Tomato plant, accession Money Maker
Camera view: tilt-top (135 deg); turntable rotation: 240 degrees
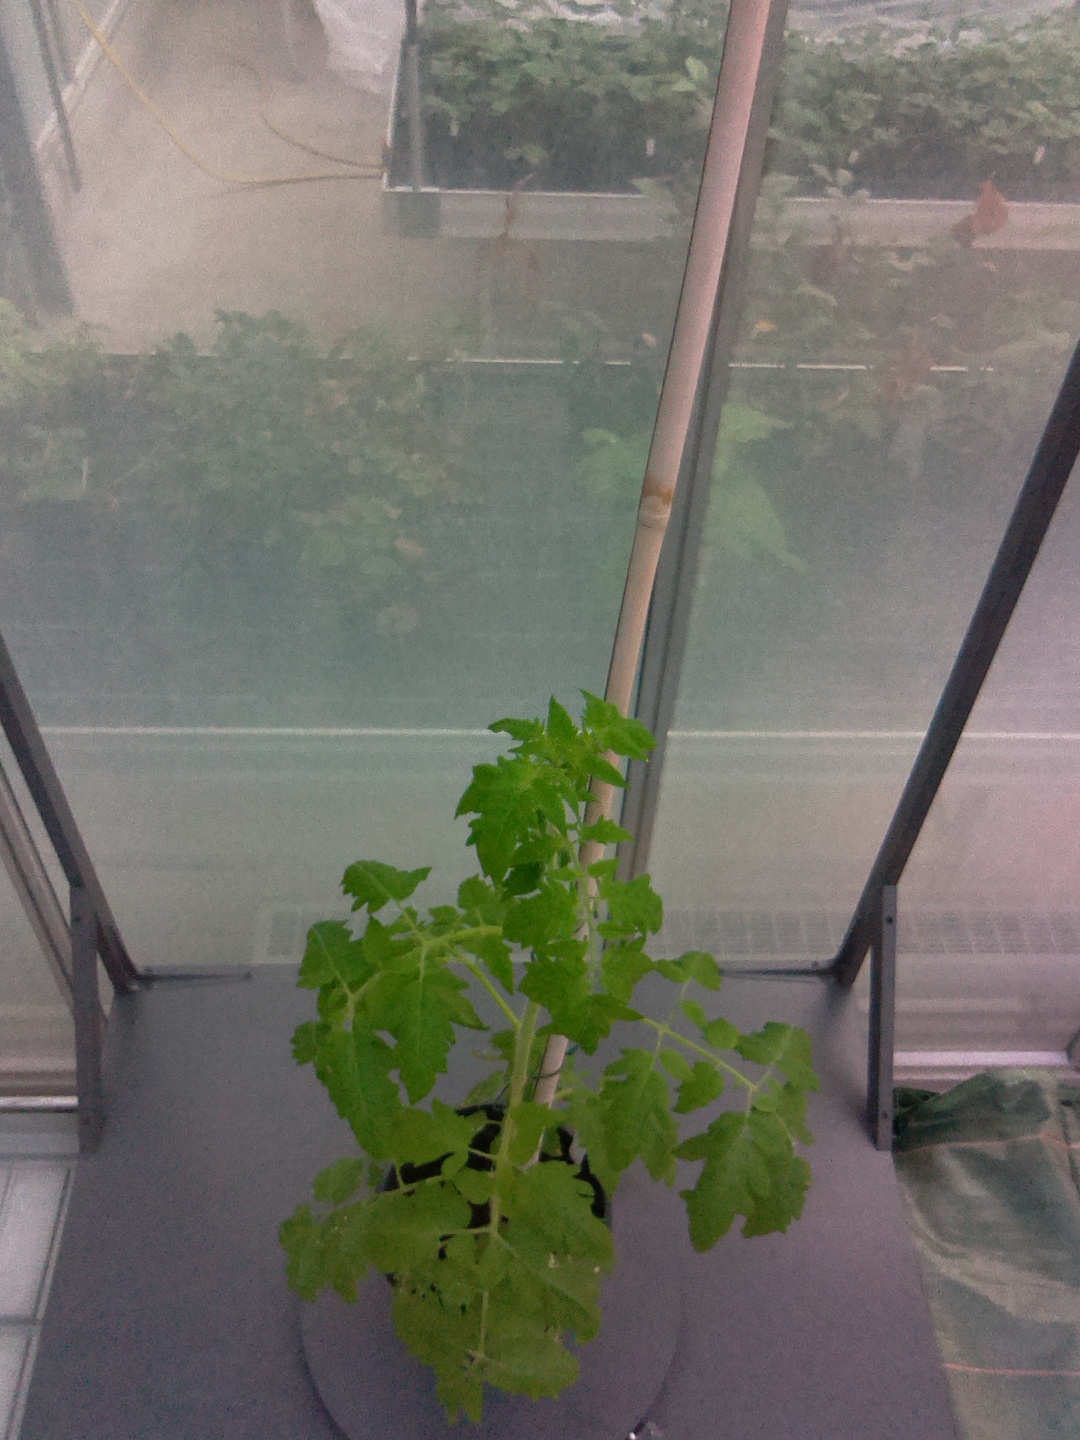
BBCH growth stage 53: 3 inflorescences visible